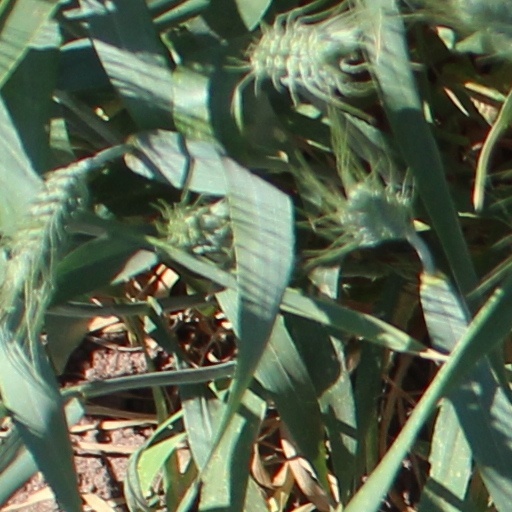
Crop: wheat